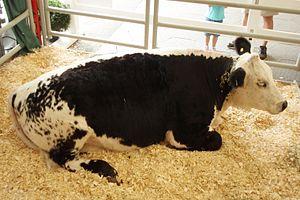
L'élevage bovin au Canada est issu de la colonisation européenne qui a introduit l'espèce Bos taurus sur le continent américain.
La speckle park est une race bovine du Canada.